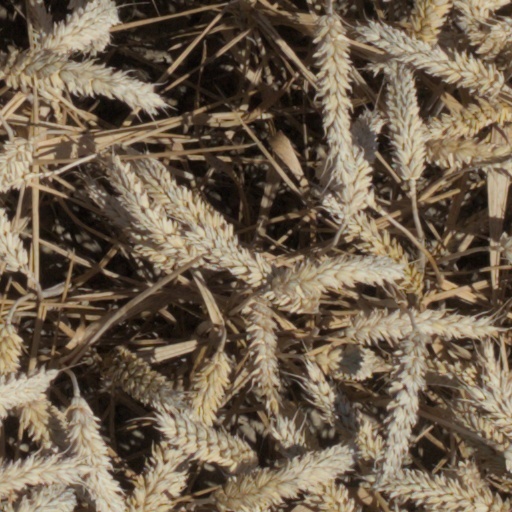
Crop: wheat